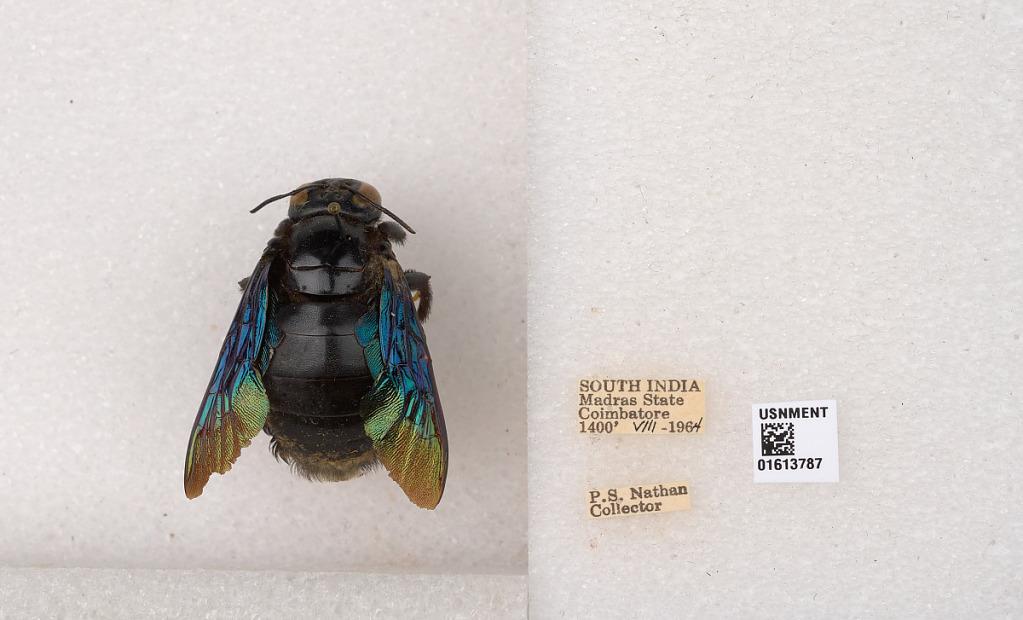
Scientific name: Xylocopa (Mesotrichia) tenuiscapa Westwood
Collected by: P. Nathan
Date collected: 1964-8-1
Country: India
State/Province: Tamil Nadu
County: Coimbatore
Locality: Coimbatore